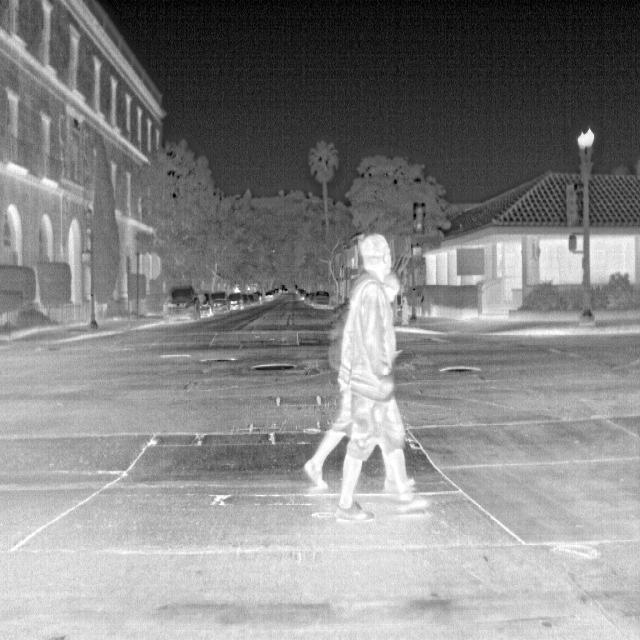
Detected objects:
label: person
label: person